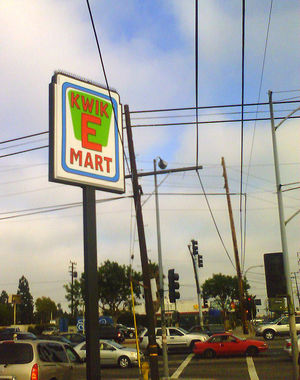
Kwik-E-Mart
Deres logo
Kwik-E-Mart er en fiktiv dagligvarekæde fra The Simpsons-universet. Den mest kendte Kwik-E-Mart-butik ligger i Springfield og er ejet af Apu Nahasapeemapetilon, som i øvrigt er en legende i Kwik-E-Marts historie, da han engang arbejde 96 timer i træk.